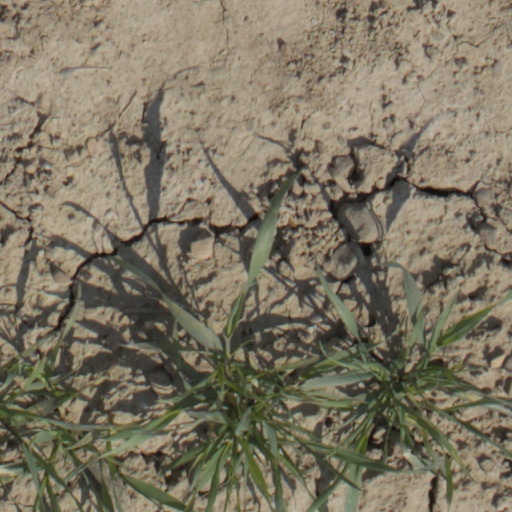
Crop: wheat